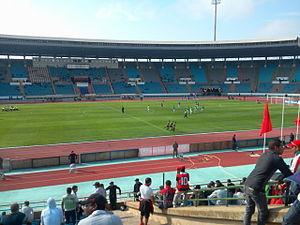
Échauffements des deux équipes avant le match.
Le Fath Union Sport, couramment abrégé en FUS de Rabat ou FUS, est un club de football marocain basé à Rabat et fondé en 1946. Il dispute ses premières compétitions officielles à partir de l'année 1946 au sein de la LMFA, où le club atteint rapidement le premier niveau de la ligue.
La Coupe du monde des clubs de la FIFA 2014 est la 11ᵉ édition de la Coupe du monde des clubs de la FIFA. Elle se tient du 10 au 20 décembre 2014, au Maroc pour la deuxième fois de son histoire. Le pays organisateur a été choisi en décembre 2011 par la Fédération internationale de football association.
La rivalité opposant l'AS Salé aux FAR de Rabat est due au fait que ces clubs font partie des plus anciens du royaume. La création de l'AS Salé remonte à 1928 tandis que celle des FAR de Rabat date de 1958 soit trente ans après. La dernière confrontation entre ces deux clubs date au 30 novembre 2013 et se terminant par une victoire des FAR de Rabat.